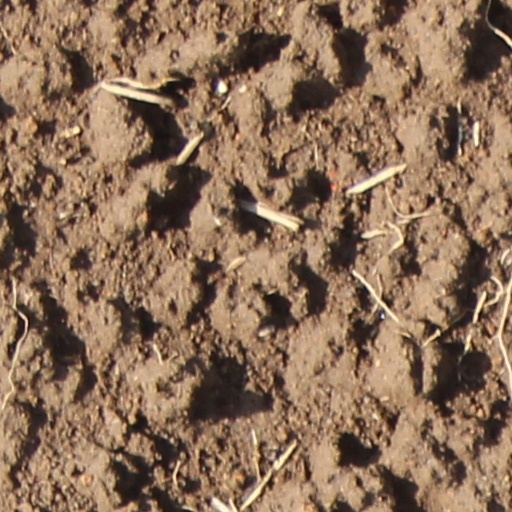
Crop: wheat